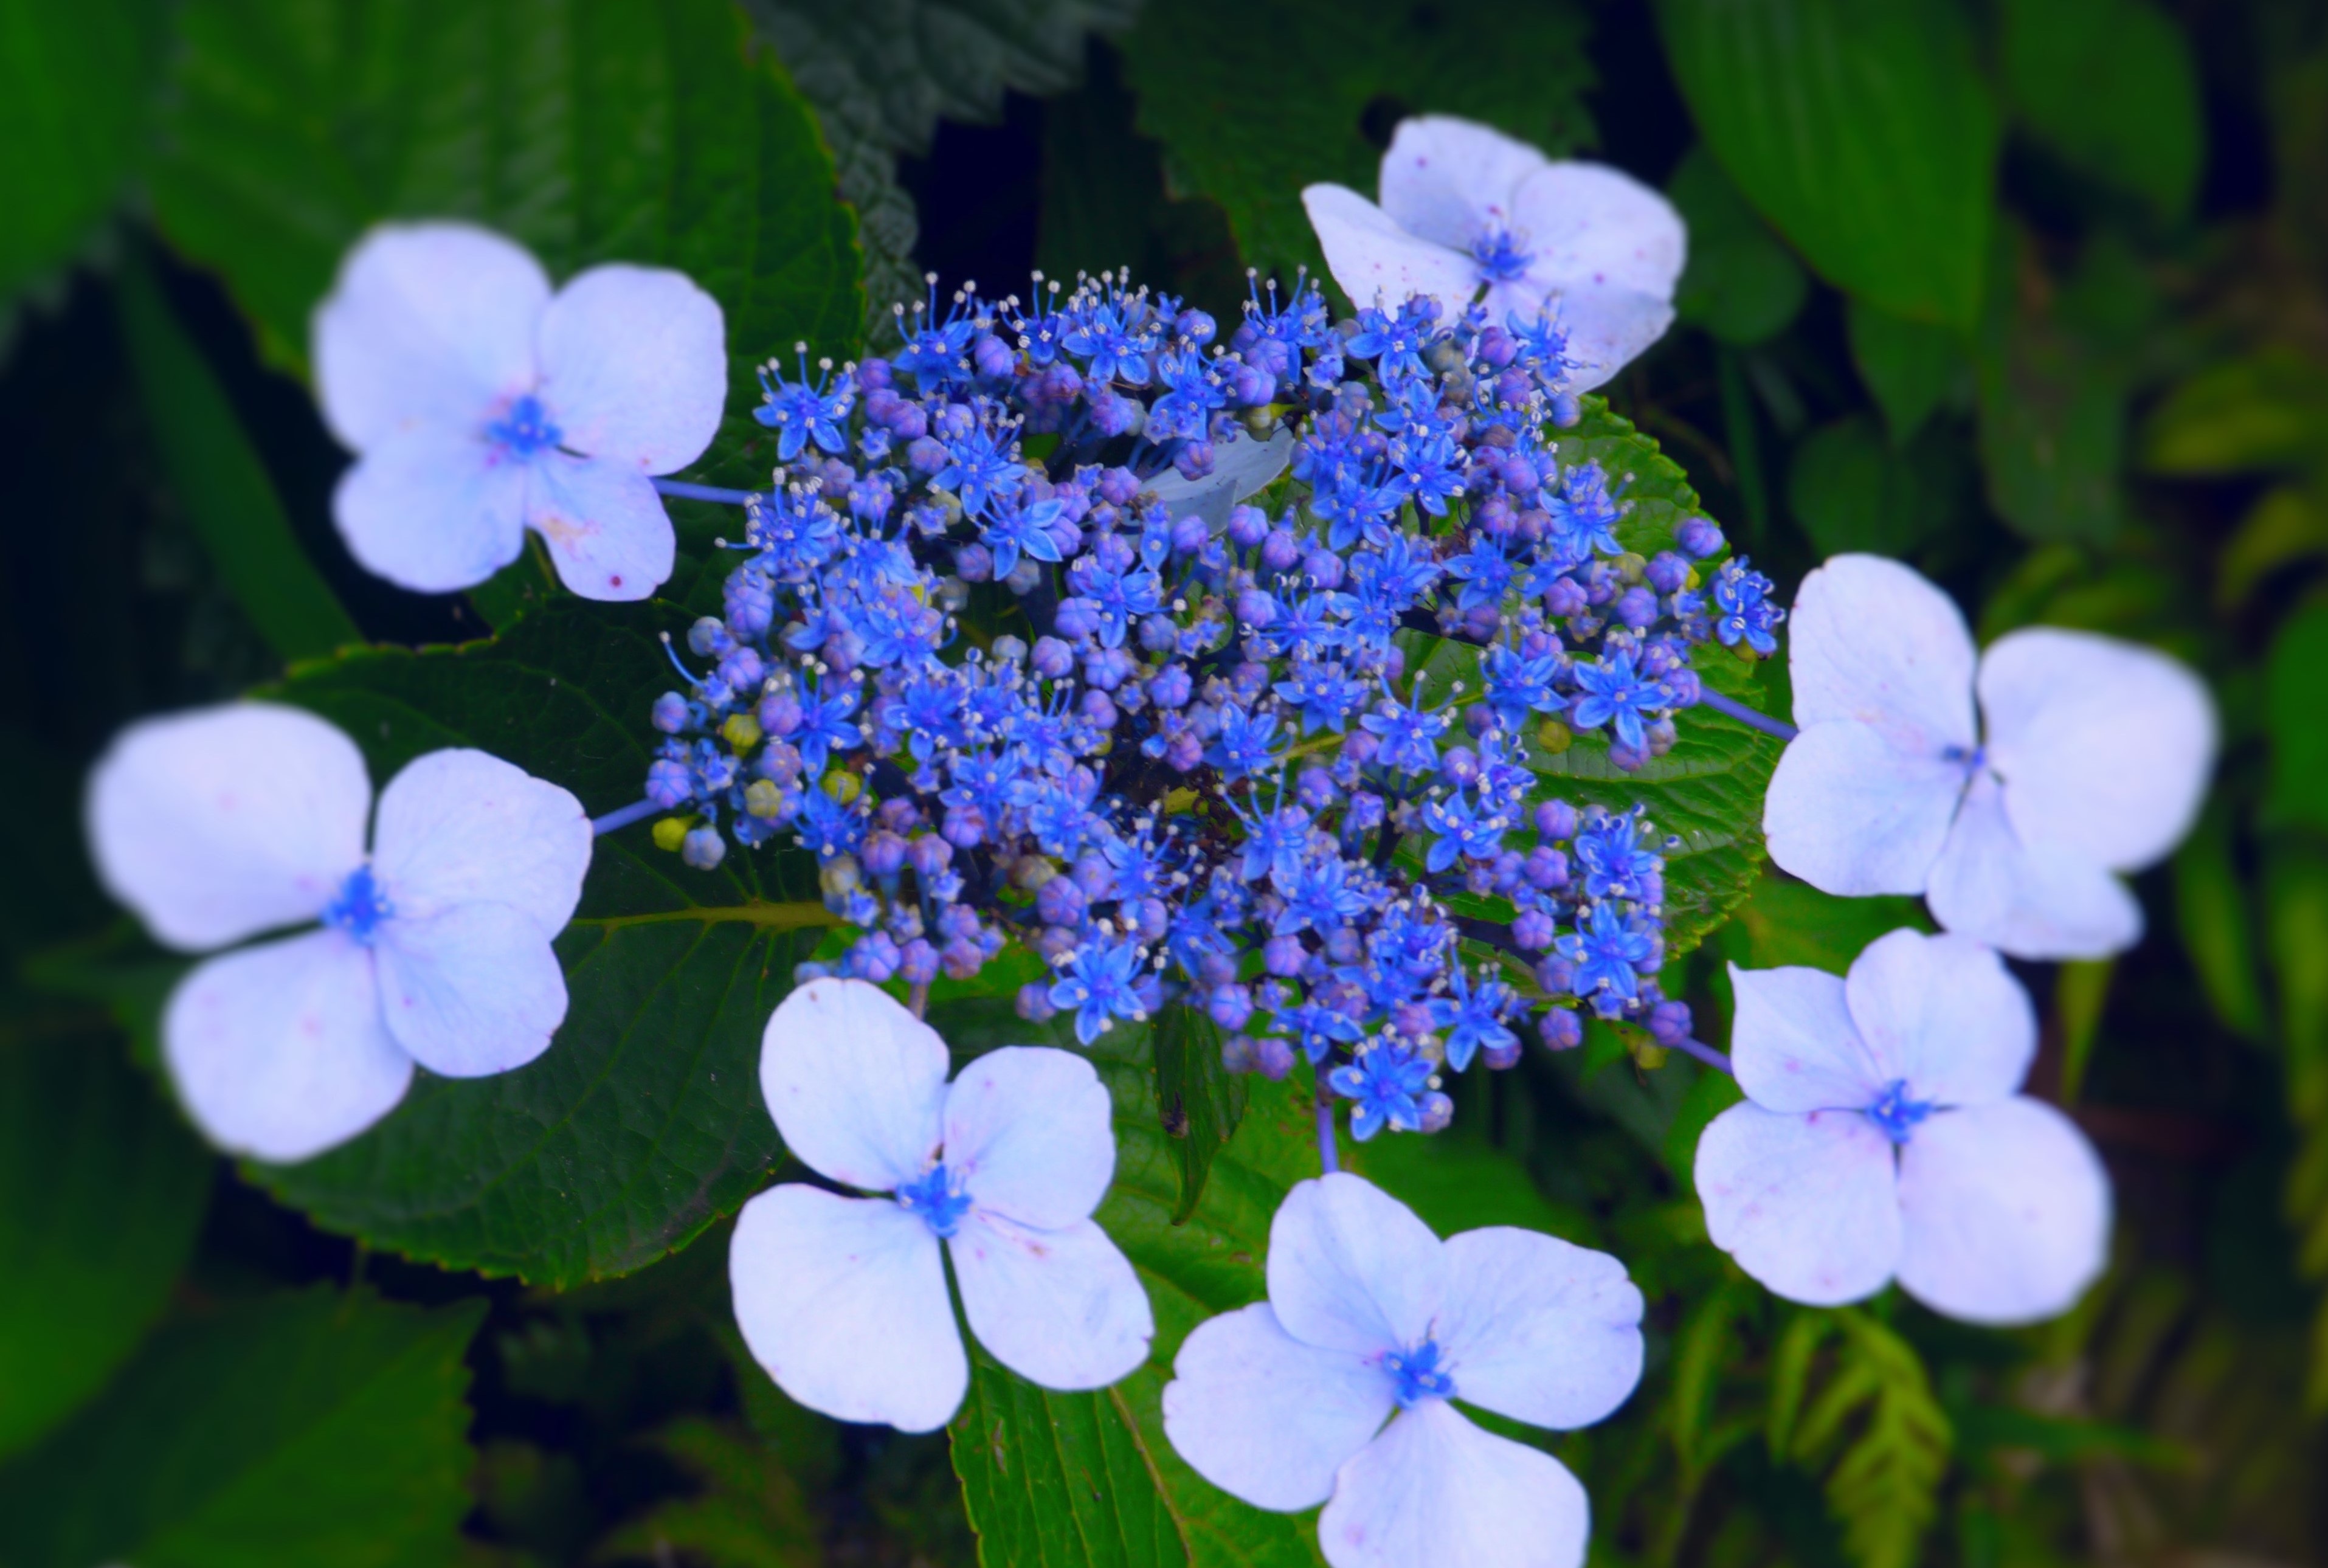
blossom, plant, leaf, flower, petal, green, botany, blue, japan, flora, hydrangea, wildflower, forget me not, june, yokosuka, kanagawa japan, flowering plant, rainy season, hydrangeaceae, antomasako, kannonzaki, borage family, annual plant, land plant